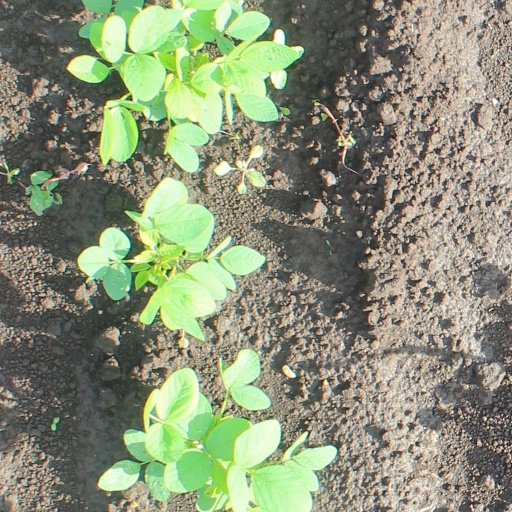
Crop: soybean